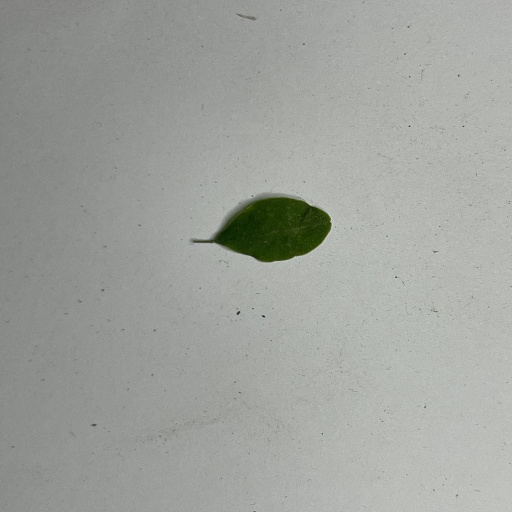
Species: Sojina
Leaf condition: Bacterial Spot